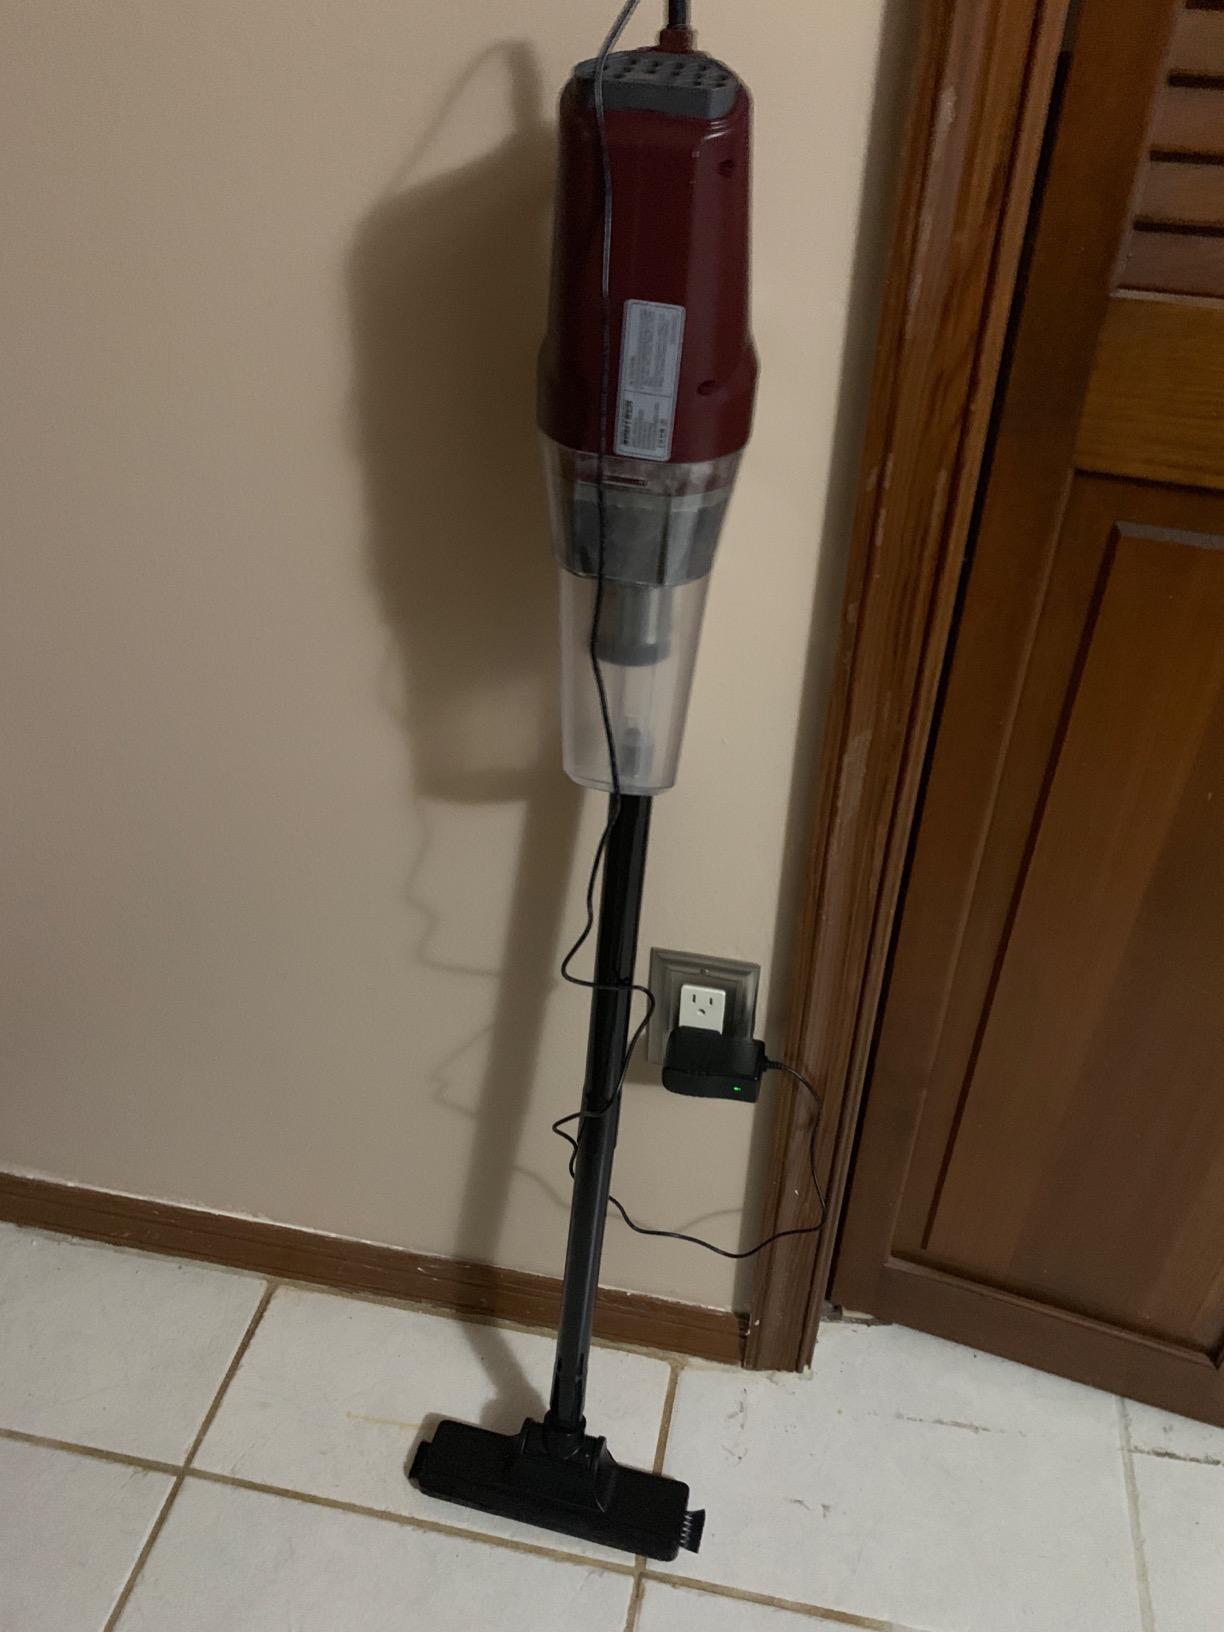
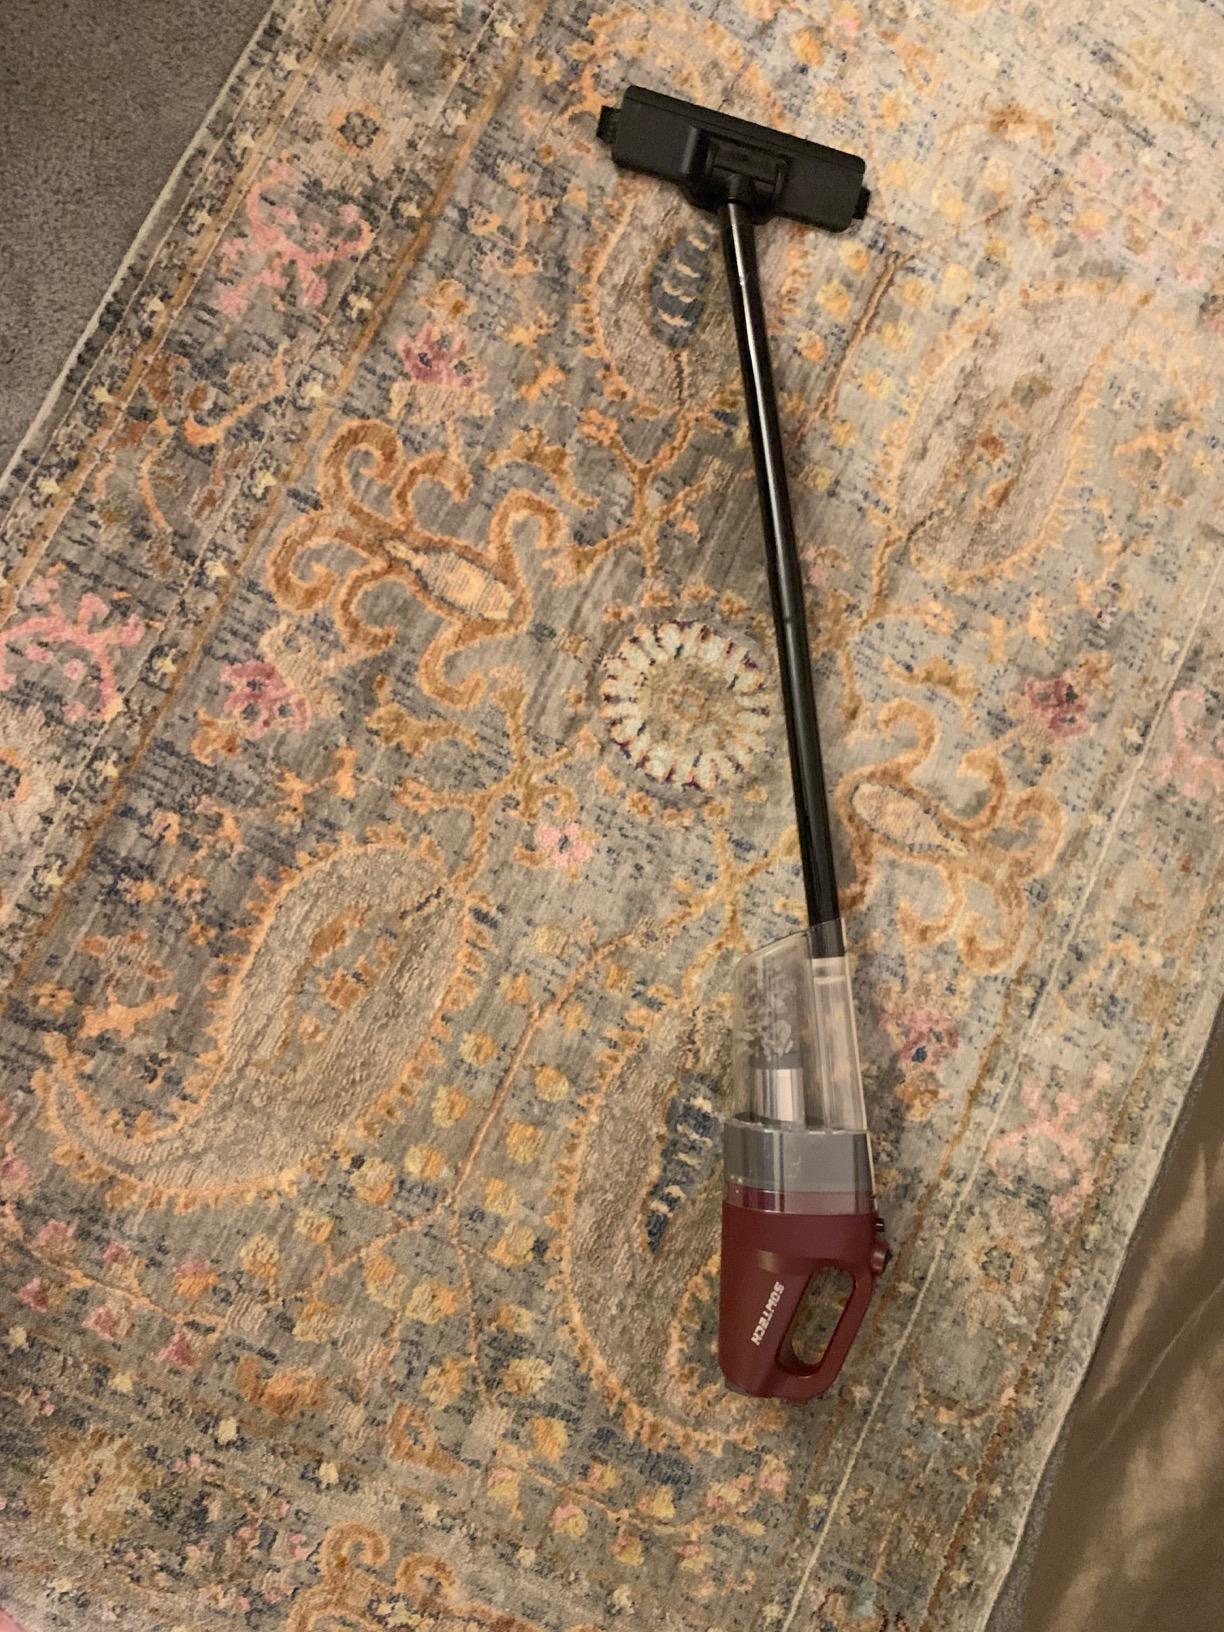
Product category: items_vacuum
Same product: yes